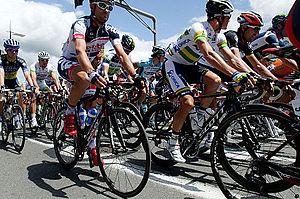
La 8ᵉ étape du Tour de France 2012 se déroule le dimanche 8 juillet 2012. Elle part de Belfort et arrive à Porrentruy, en Suisse.